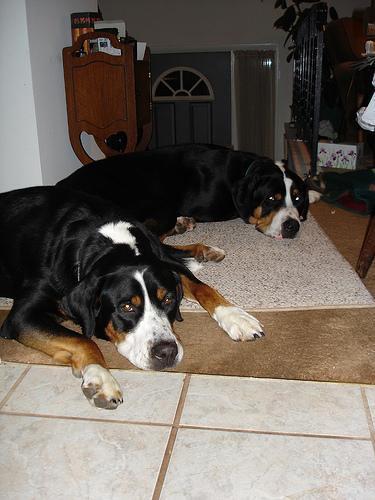
Greater_Swiss_Mountain_dog